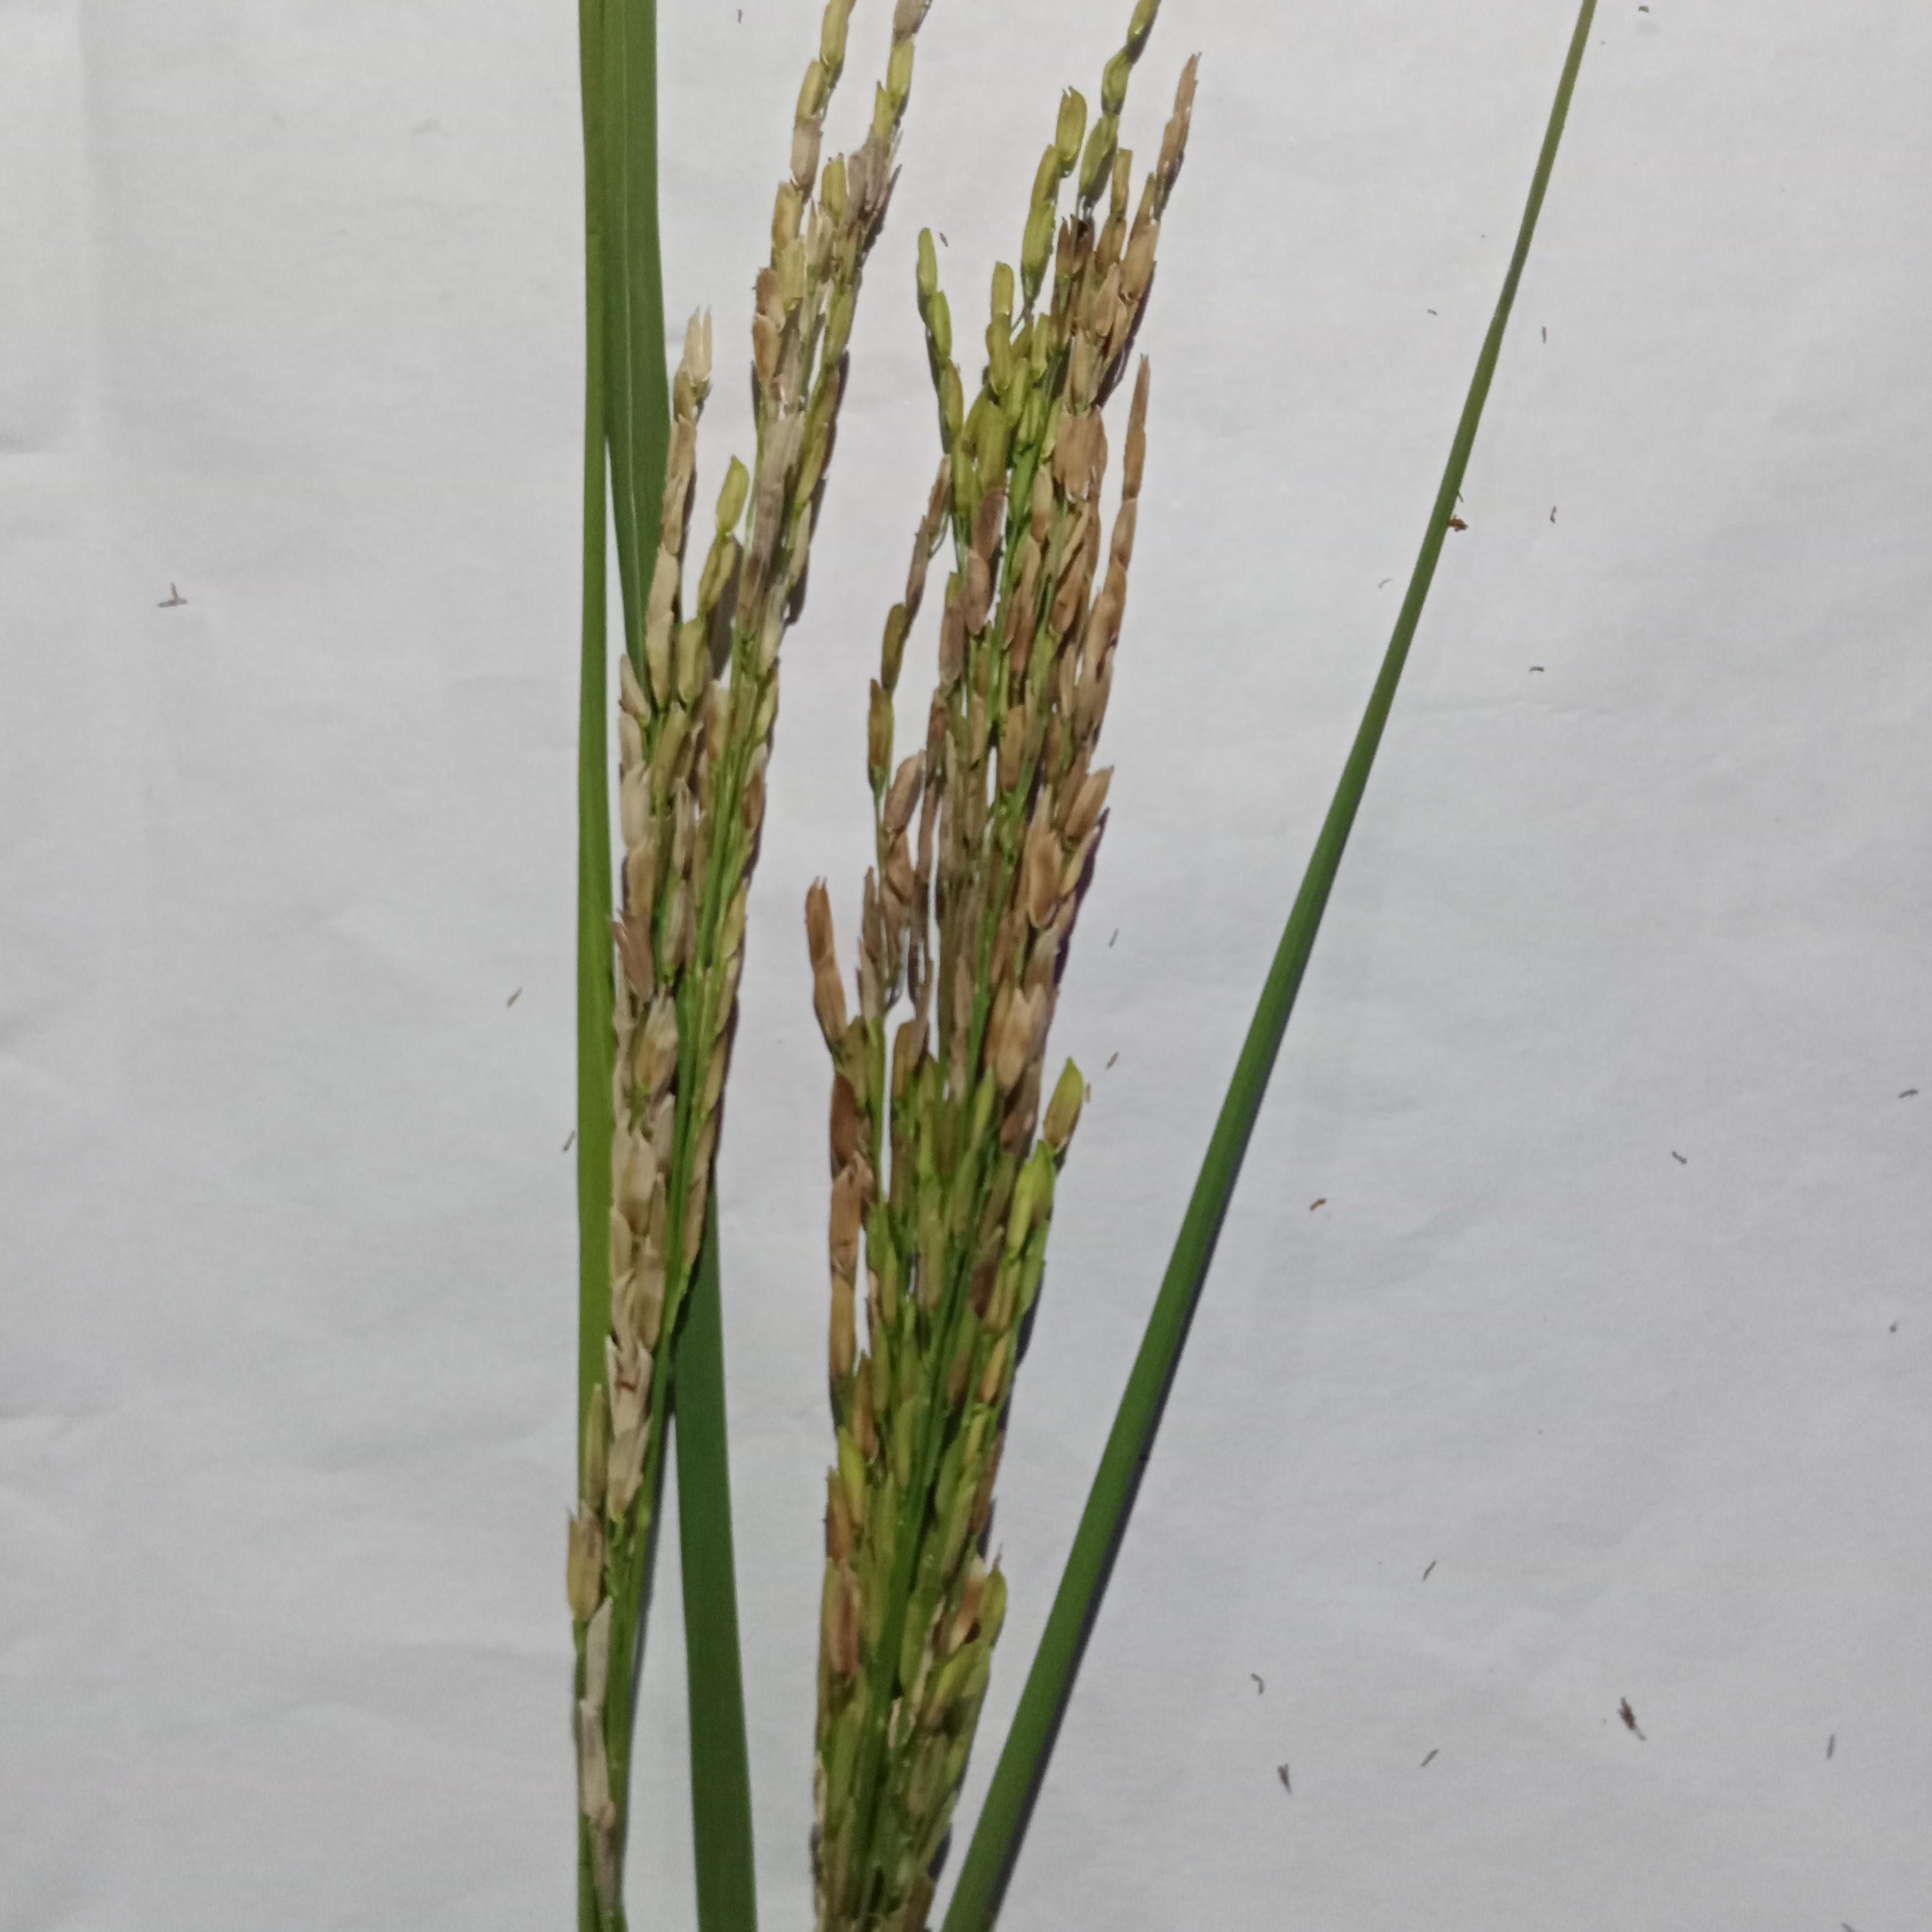
Label: Rice___Neck_Blast